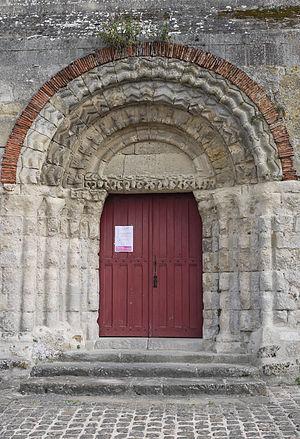
Porche de l'église Saint-Médard d'Epaux-Bézu
L'église Saint-Médard est une église située à Épaux-Bézu, en France.
Épaux-Bézu est une commune française située dans le département de l'Aisne, en région Hauts-de-France.